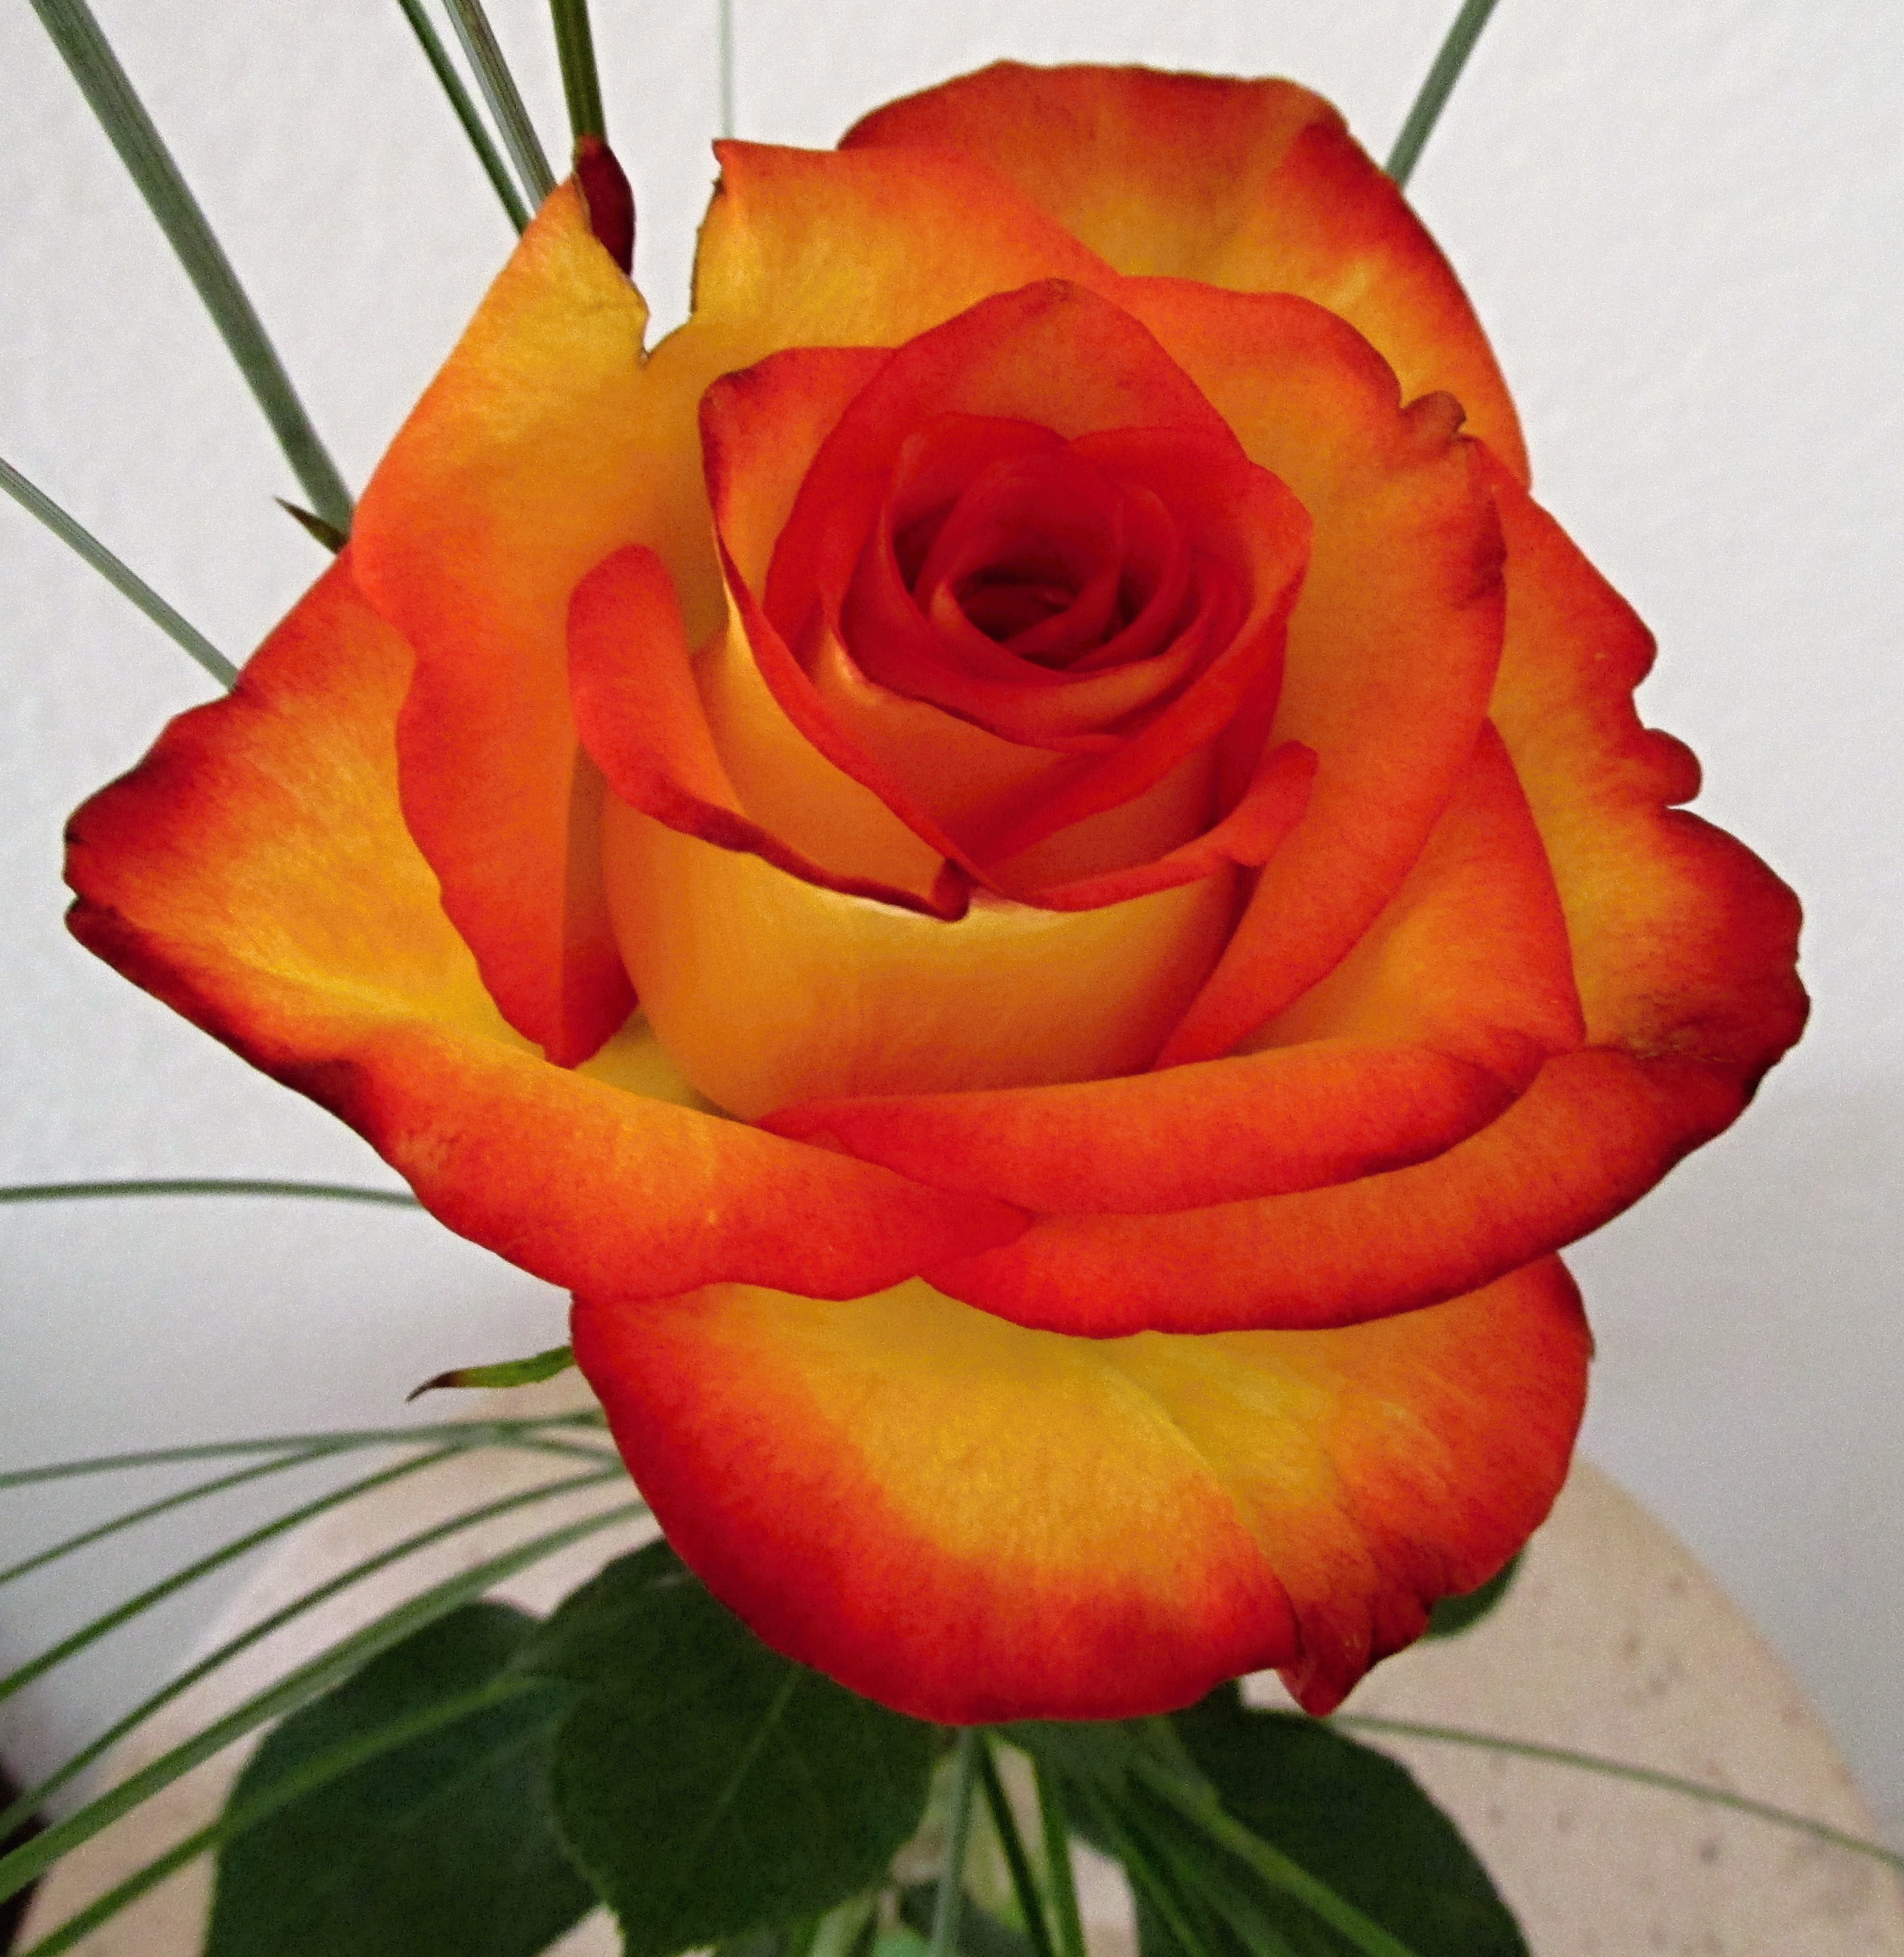
blossom, plant, flower, petal, bloom, love, rose, orange, red, color, romantic, yellow, close, flowers, beauty, floribunda, fragrance, rose bloom, flowering plant, garden roses, rose family, plant stem, land plant, rose order, austrian briar